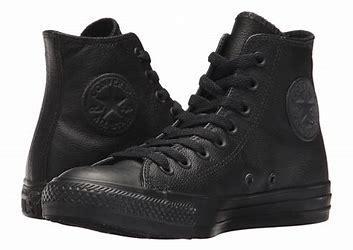
Brand: Converse
Model: Chuck Taylor All